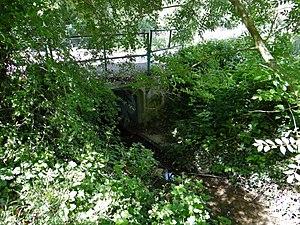
Le ru du Bouillon, rue Carnot, 77400 Thorigny-sur-Marne, France
Thorigny-sur-Marne est une commune française située dans le département de Seine-et-Marne, en région Île-de-France.